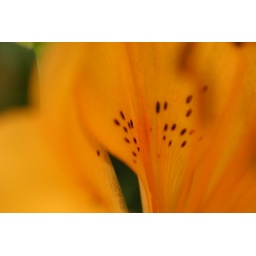
I found some flowers in my kitchen and thought before they die and life goes into winter I thought I might take pictures.